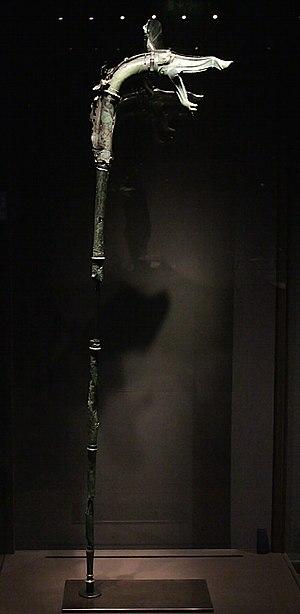
Carnyx trouvé dans le sanctuaire gaulois de Tintignac (Corrèze). Cité des Sciences et de l'Industrie (Paris), ""Les Gaulois, une expo renversante"", du 19-10-2011 au 2-09-2012.
Un carnyx ou carnynx ou carnux est un instrument de musique celtique, de la famille des instruments à vent, de la sous-famille des cuivres. Cor de musique celtique de l'art celte, et de la mythologie celtique, à caractère guerrier, de l’âge du fer il est utilisé lors des guerres chez les Celtes pour galvaniser et mener les troupes, et pour effrayer et impressionner l’ennemi.
Le site archéologique de Tintignac situé à Naves en Corrèze est caractérisé par la superposition d'un sanctuaire gaulois et d'un temple gallo-romain et par la qualité des découvertes, en particulier un dépôt gaulois contenant des objets méconnus et exceptionnels tels que des trompettes de guerre et des casques fabuleux. Le site a fait l’objet d’un classement au titre des monuments historiques sur la liste de 1840.